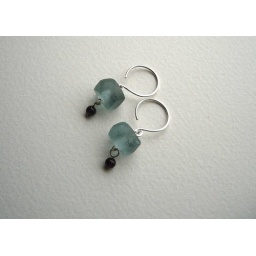
Dainty earrings in sterling silver with recycled glass and garnet beads